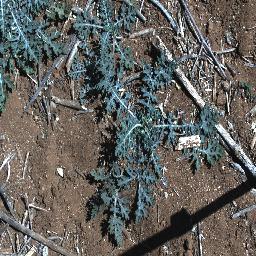
Label: parthenium